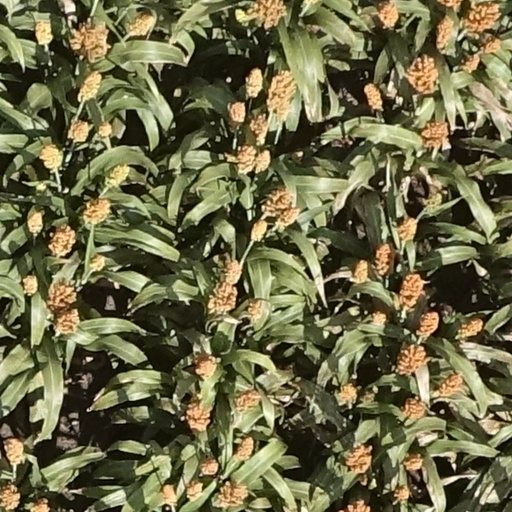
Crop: sorghum